HSwMS Göteborg (J5)

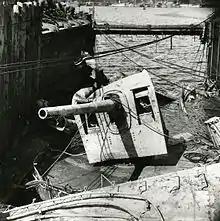

"Göteborg" was laid down by Götaverken in Gothenburg in 1934, launched on 14 October 1935 and commissioned on 30 October 1936. The ship was named for the city, called Gothenburg in English, and allocated the pennant number J5. Initially serving with the Coastal Fleet, the destroyer was transferred to the Gothenburg Squadron on 27 August 1940. On 8 April 1940, during the invasion of Norway, a ship claiming to be "Göteborg" was fired on by the British destroyer . The vessel was actually the , which escaped unscathed into the mist.